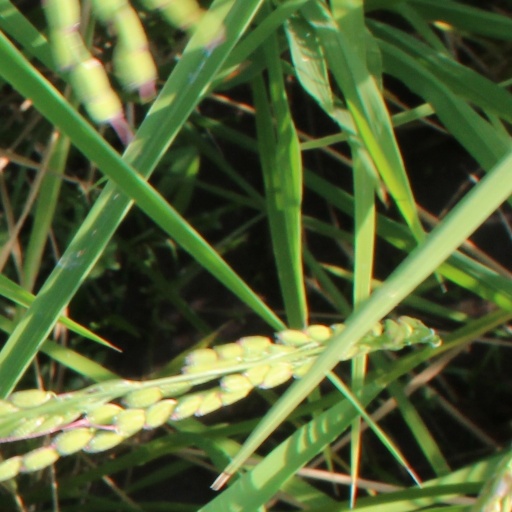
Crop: rice